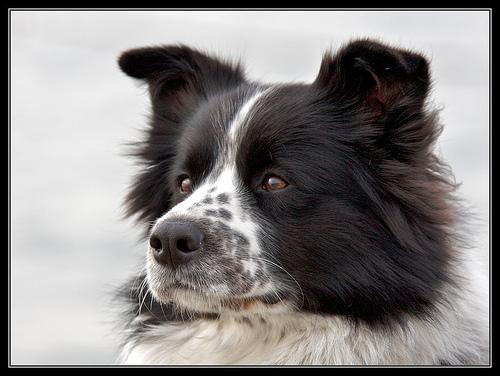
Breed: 2594-n000109-Border_collie